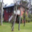
Label: house